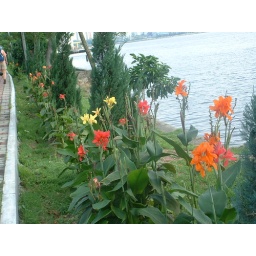
cool flowers by the water